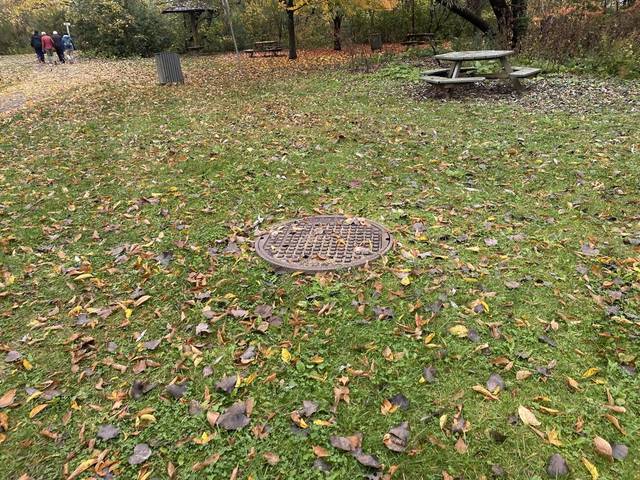
Region: Canada
Coordinates: 45.577, -73.662